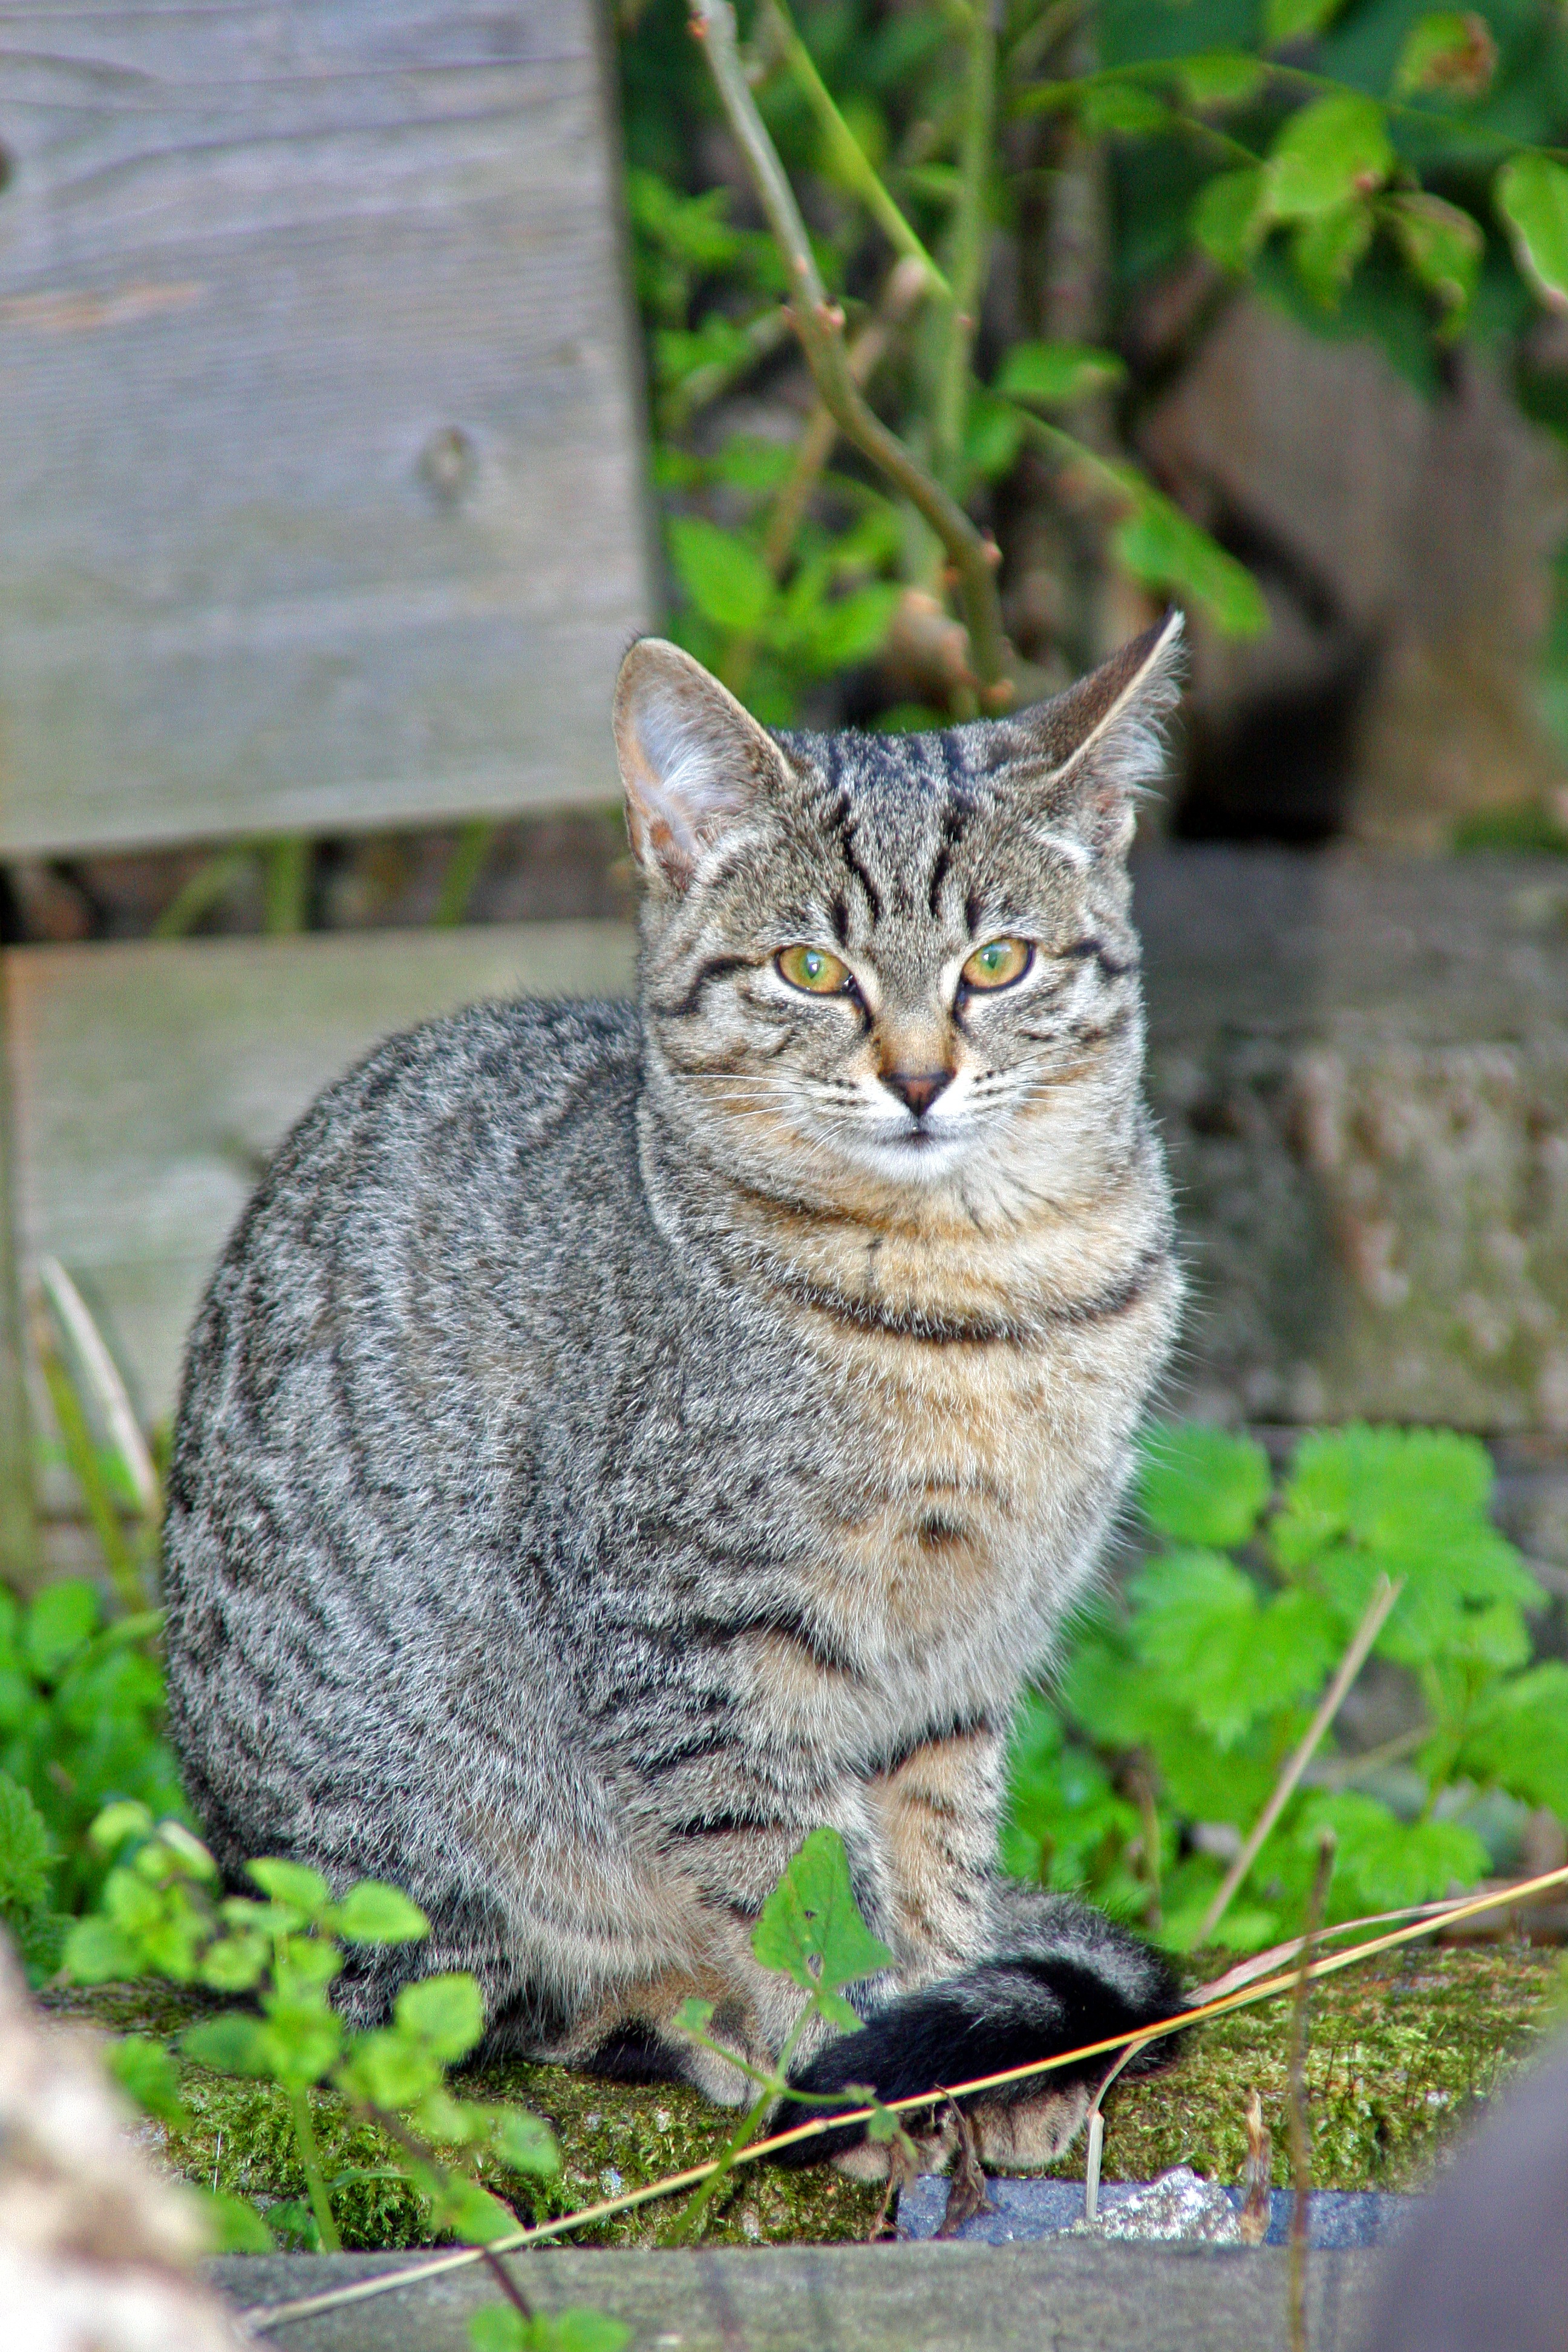
nature, grass, wood, flower, animal, wildlife, portrait, green, cat, mammal, fauna, whiskers, grey, animals, vertebrate, cat's eyes, cat ears, tabby cat, tomcat in free, wild cat, small to medium sized cats, cat like mammal